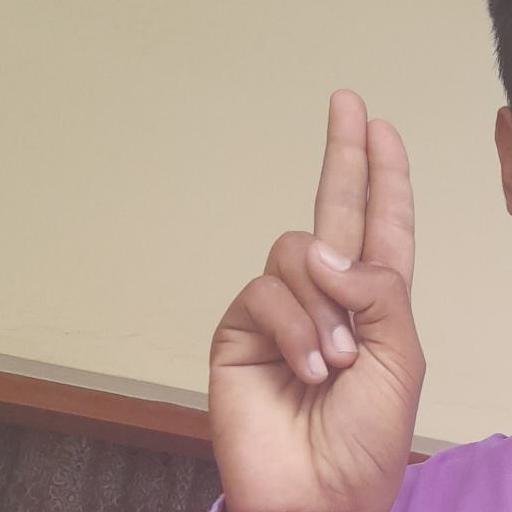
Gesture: two_up